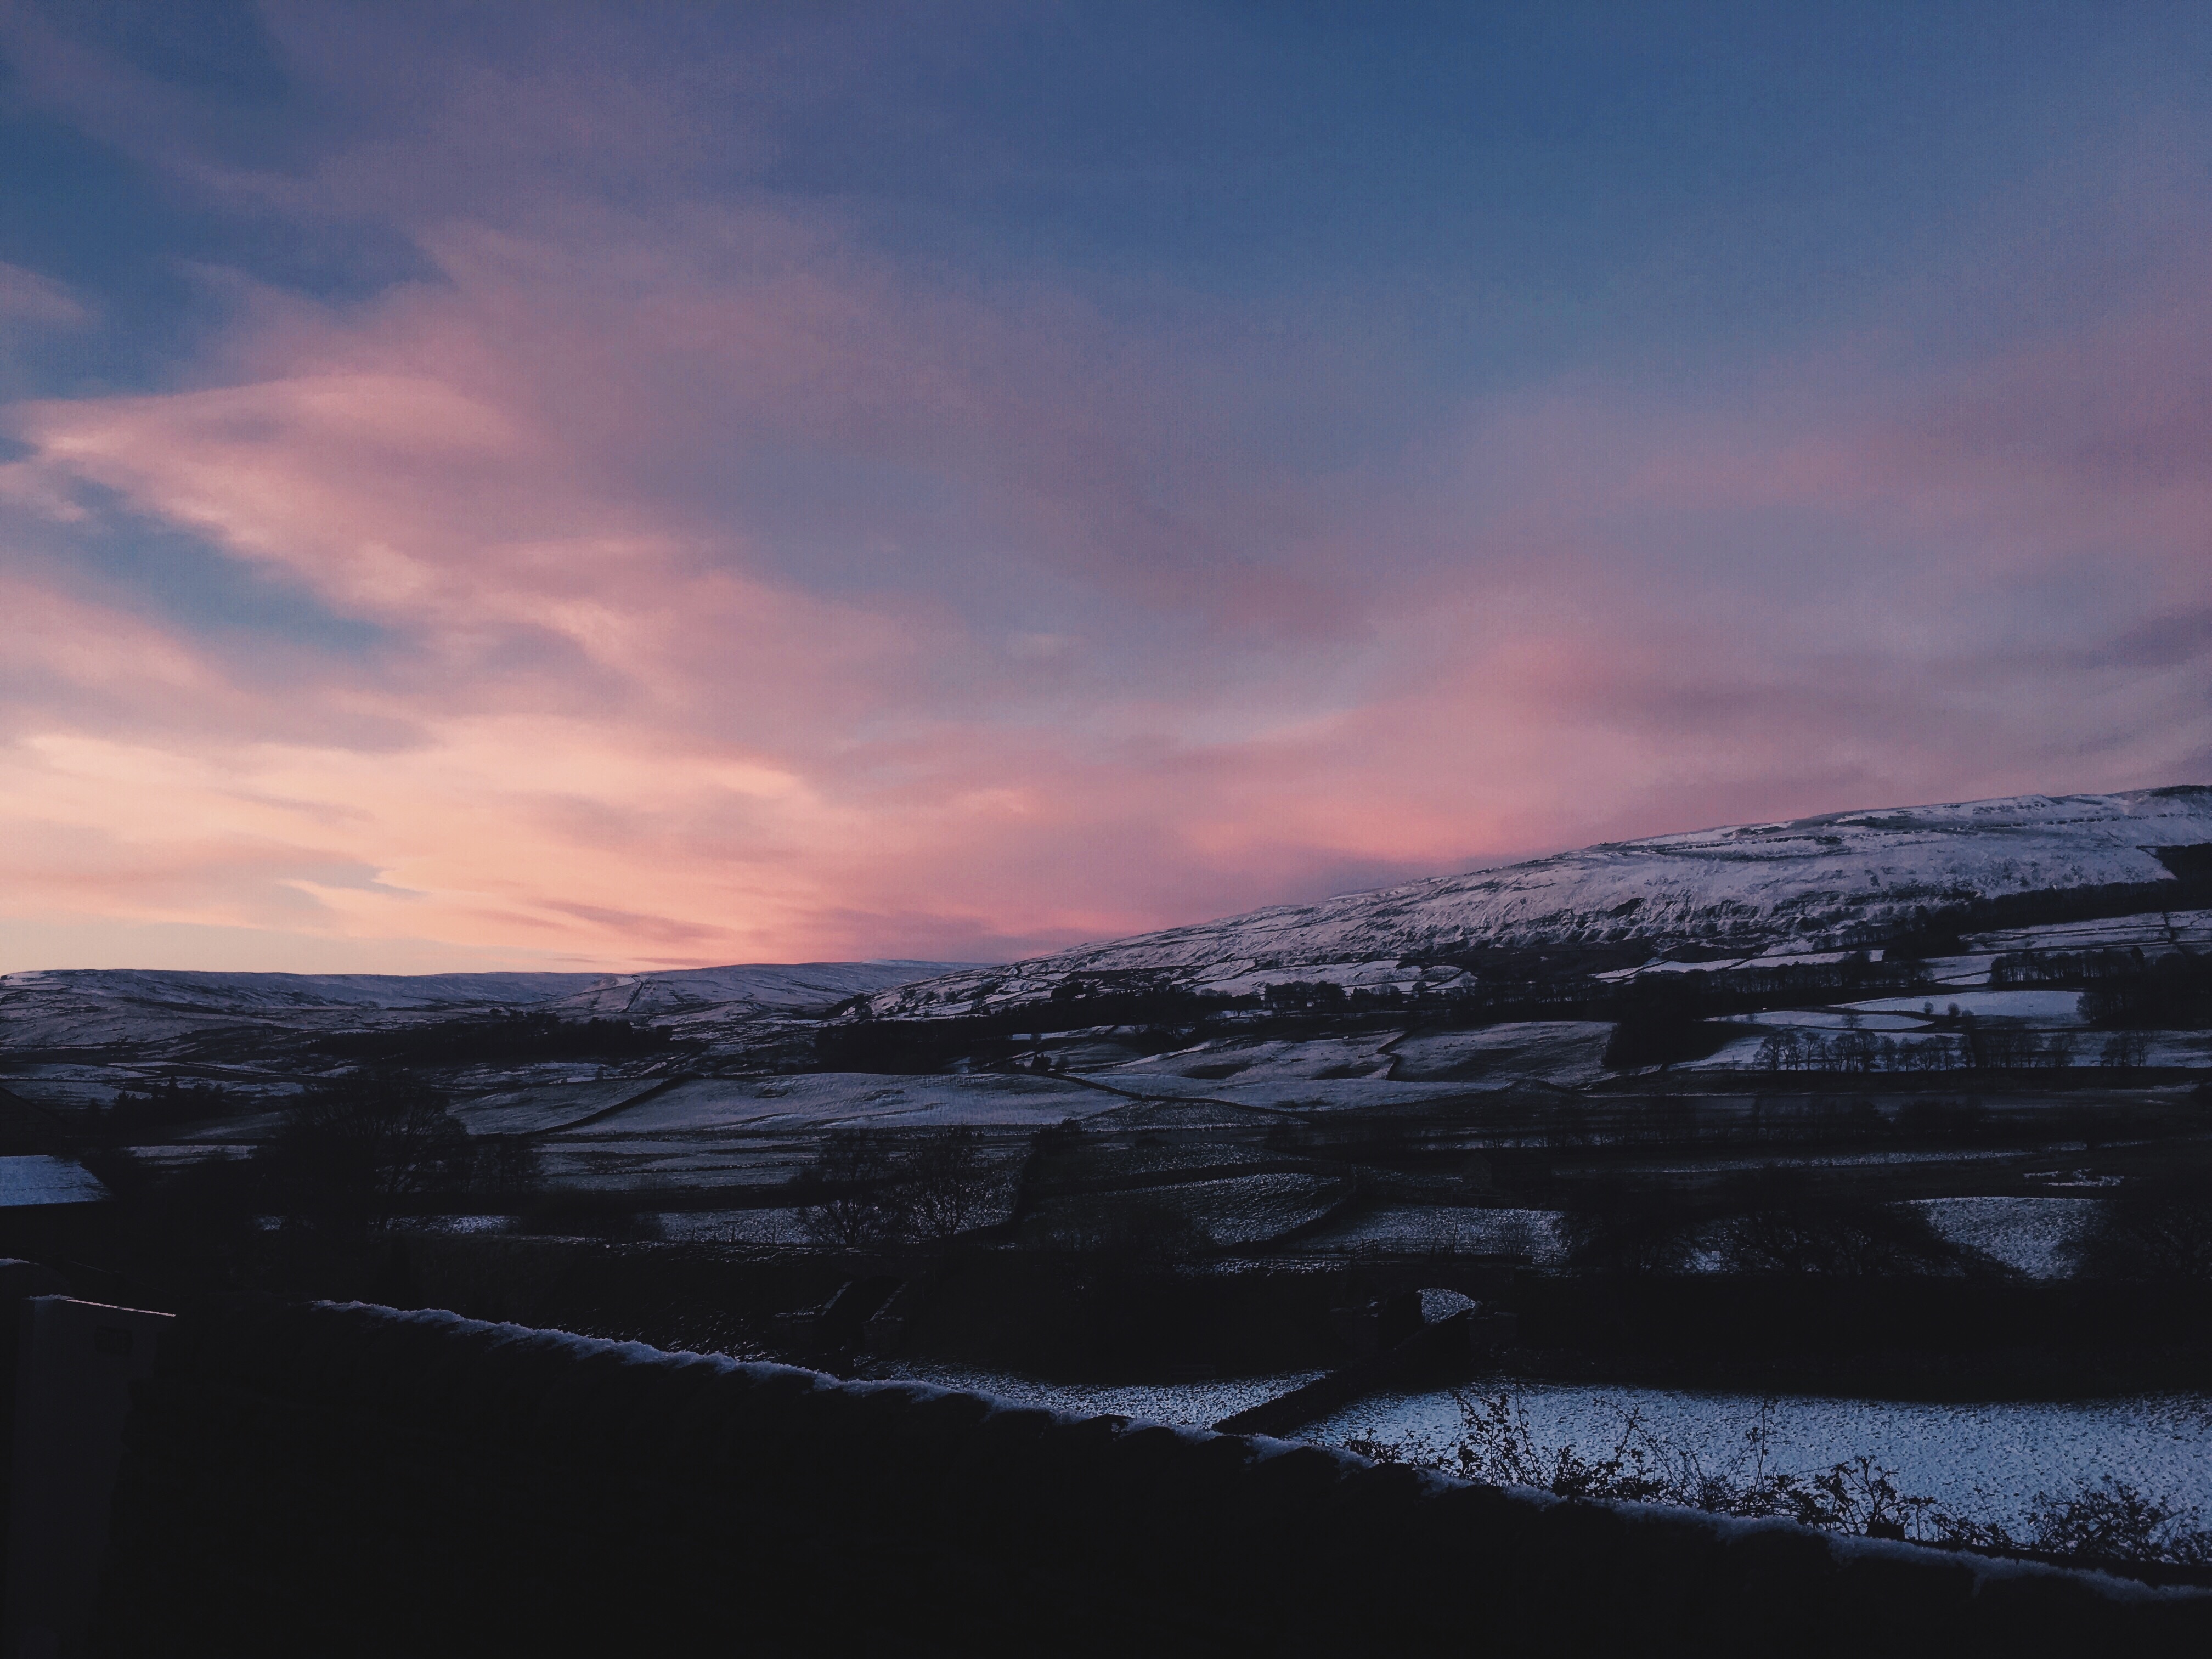
landscape, sea, horizon, mountain, snow, winter, cloud, sky, sunrise, sunset, sunlight, morning, hill, dawn, mountain range, dusk, evening, reflection, weather, arctic, plateau, loch, atmospheric phenomenon, mountainous landforms